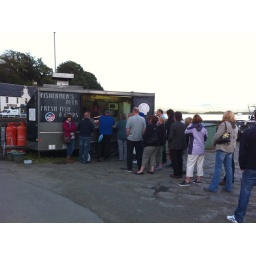
The famous Tobermory chip van and the famous bloke in blue (&amp;quot;12 fish and chips please&amp;quot;)